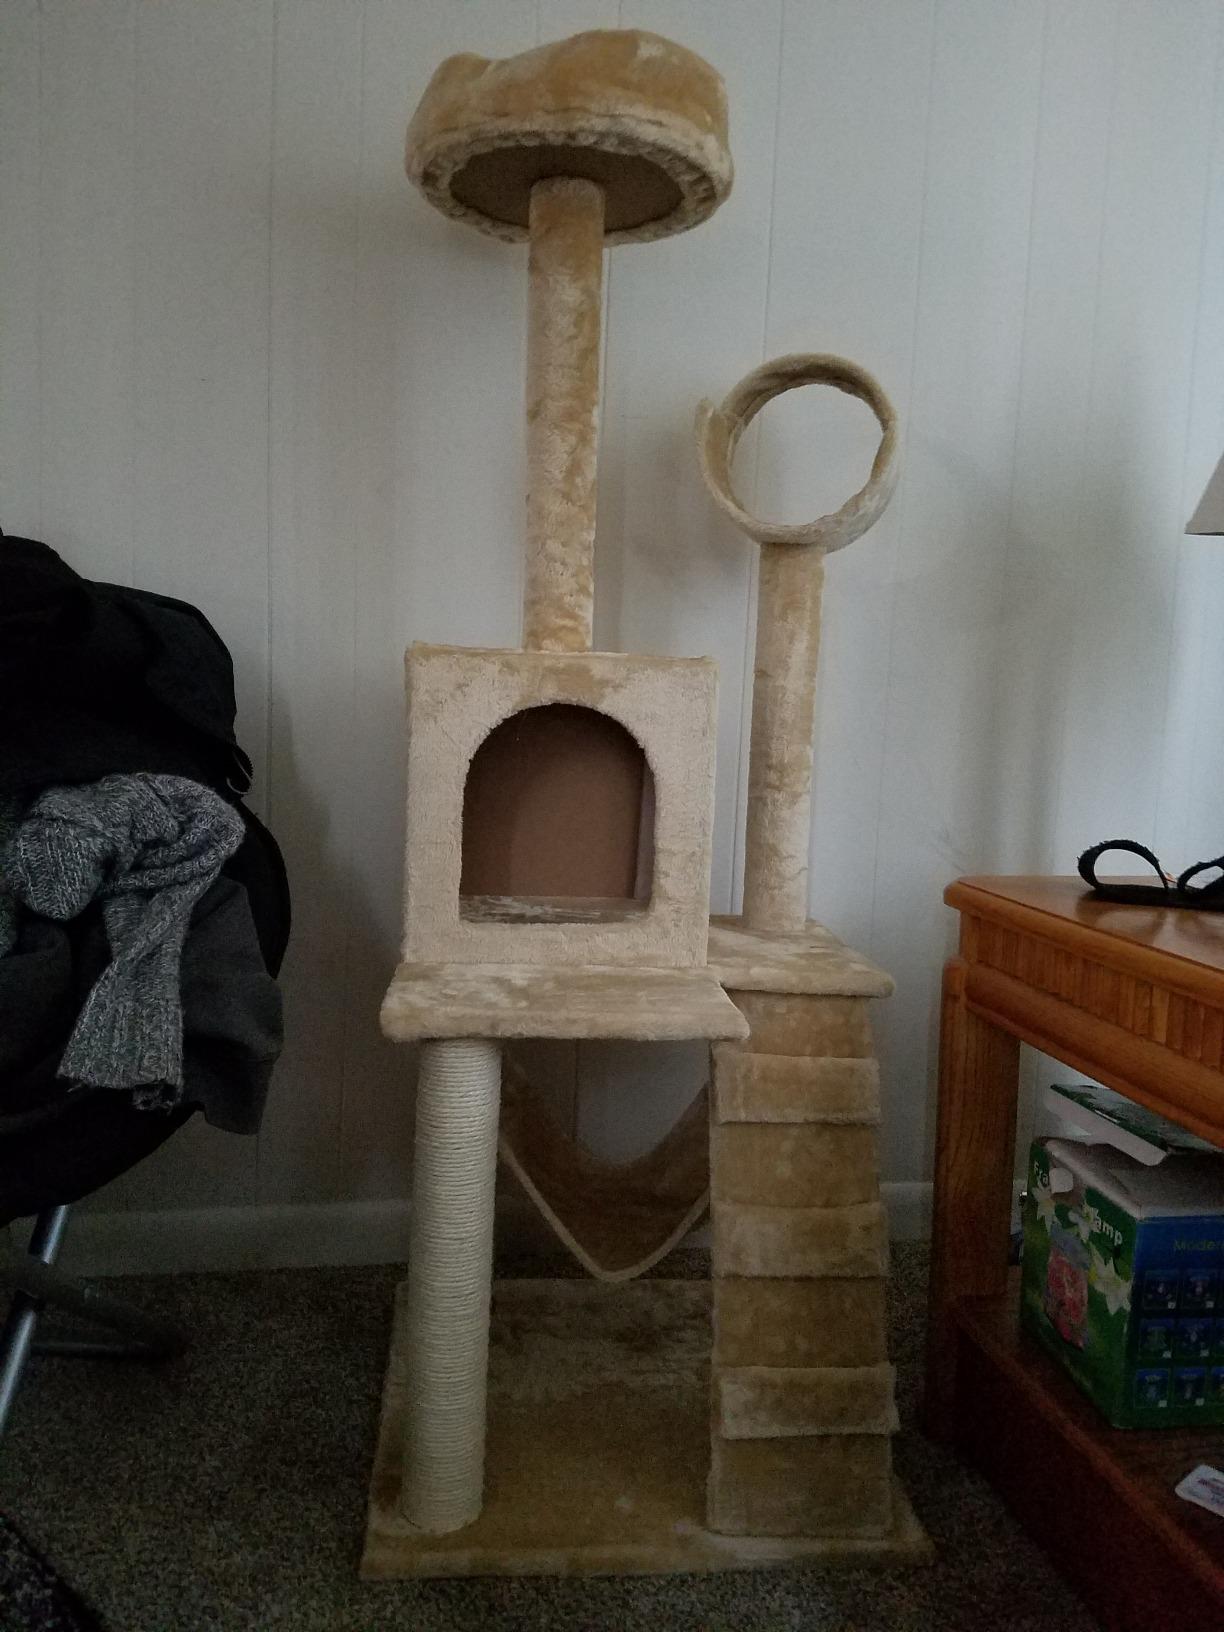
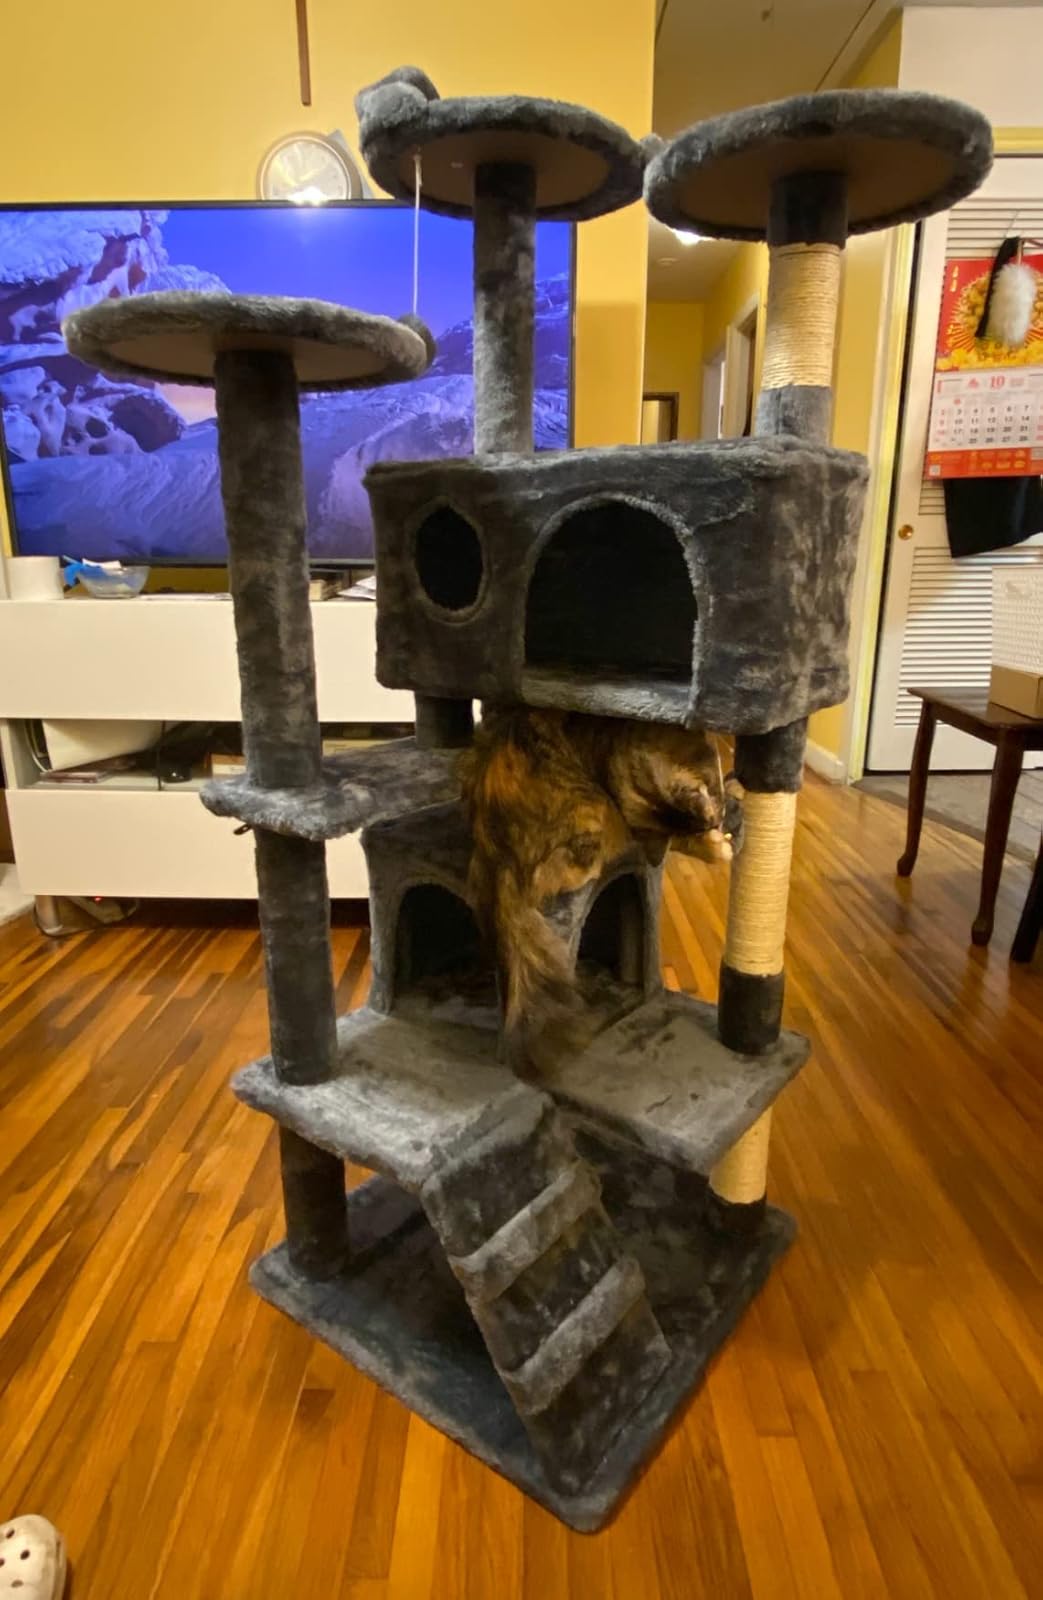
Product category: items_cat tree
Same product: no